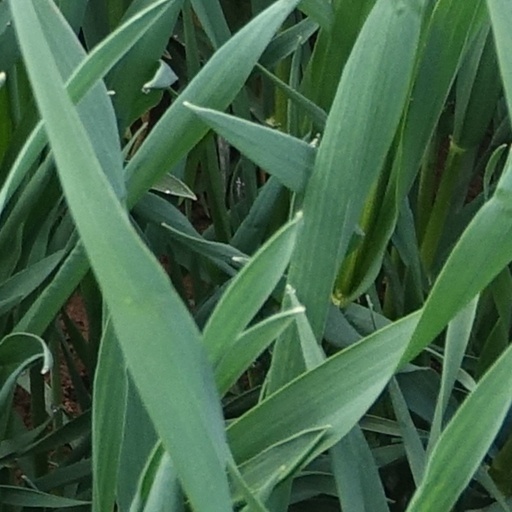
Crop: wheat